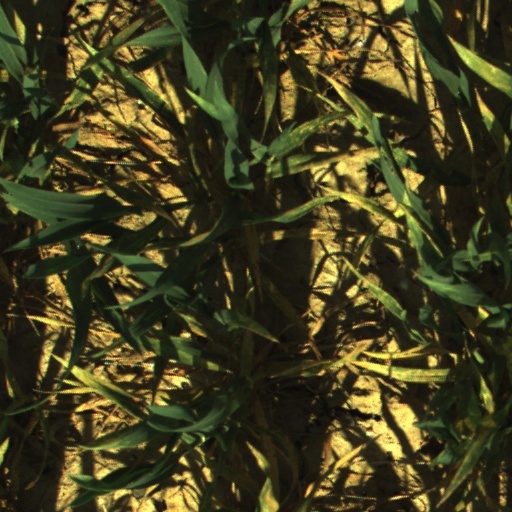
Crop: wheat